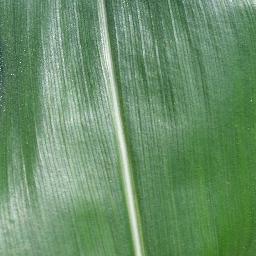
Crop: corn
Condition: (maize)_healthy